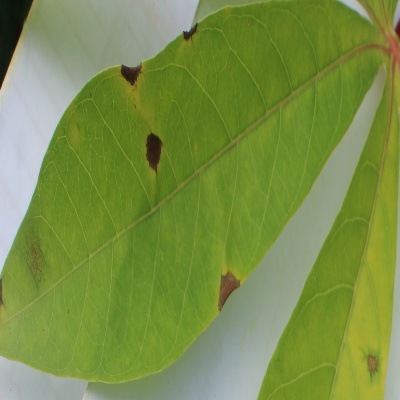
Crop: Cassava
Condition: brown spot